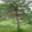
Label: pine_tree